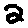
Label: 2